Thomas Osborne Davis (Canadian politician)

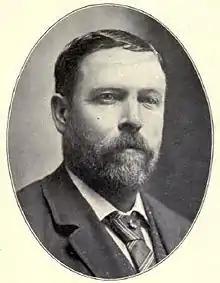
Davis in 1901/1902

Thomas Osborne Davis (16 August 1856 – 23 January 1917) was a Canadian Member of Parliament in the House of Commons of Canada representing the Provisional District of Saskatchewan, and later a member of the Senate of Canada.